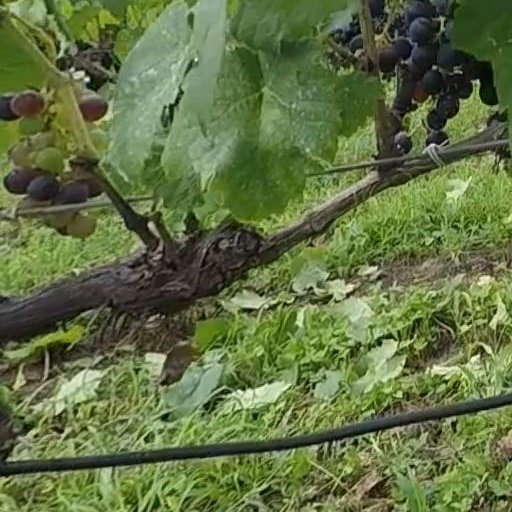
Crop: grape